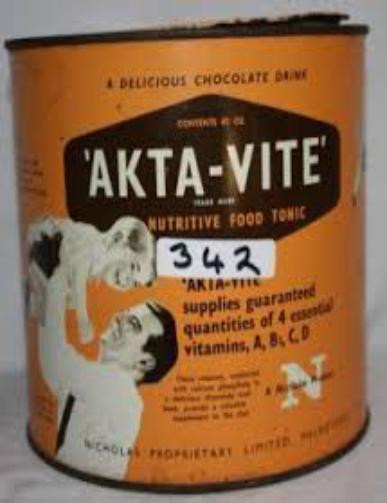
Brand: AktaVite
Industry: Food